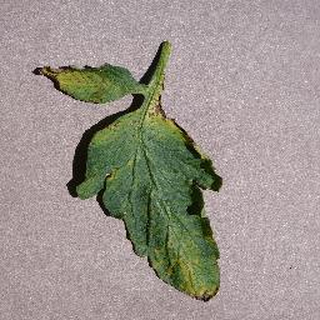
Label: tomato_septoria_leaf_spot